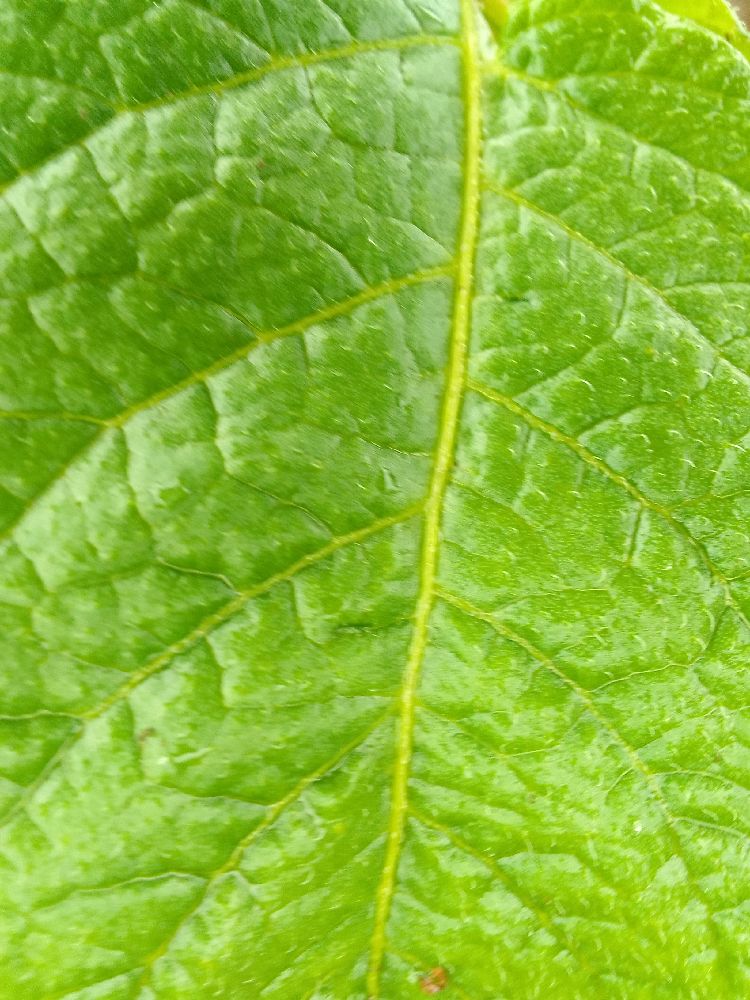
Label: Healthy